The Tale of Mac Da Thó's Pig

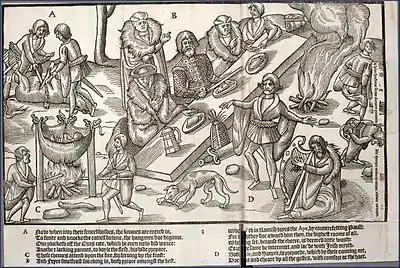
Feasting remained an important part of Gaelic Irish society, even into the Tudor period, when the Harley 5280 version of the tale was composed

In shame, Cet leaves the pig to Conall, who rightfully claims the belly as his portion, a burden for nine men, leaving only the fore-trotters to the Connachta. Dissatisfied with their meagre share, the Connachta rise against the Ulaid, and a drinking bout breaks out in the hostel and spills out into the courtyard outside. Fergus rips up a great oak tree from the ground by the roots. Mac Da Thó unleashes Ailbe to see which side it would choose; Ailbe sides with the Ulaid, and precipitates the rout of the Connachta. The dog itself is decapitated by Aillil's charioteer Fer Loga at Mag nAilbi (present-day Moynalvy, County Meath), and gave it its name, meaning "Plain of Ailbe".